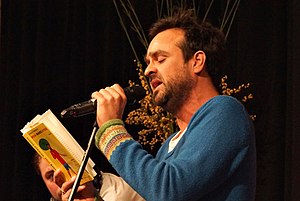
Hassan Preisler
Hassan Preisler læser op af sin første bog Brun mands byrde
Hassan Preisler - dansk skuespiller og forfatter under Bogforum 2013 i København"
Hassan Preisler er en dansk skuespiller, radiovært, forfatter og dramatiker.